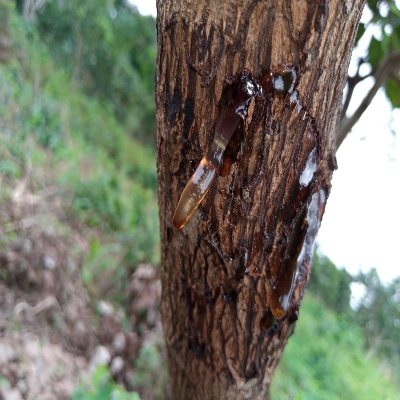
Crop: Cashew
Condition: gumosis